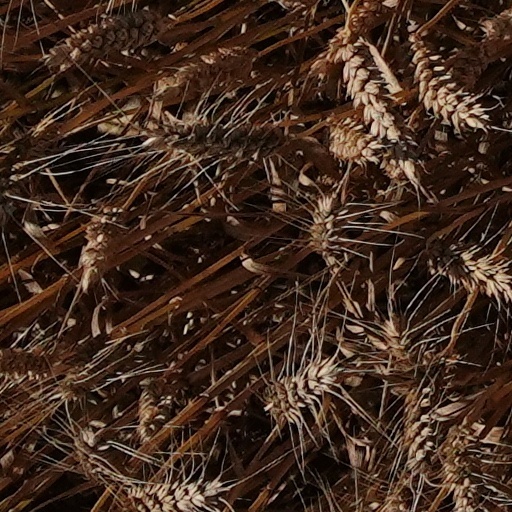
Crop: wheat